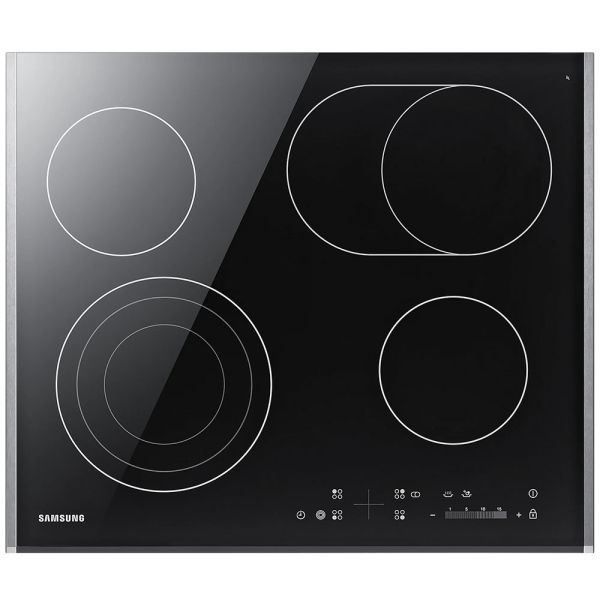
Anafe Eléctrico Samsung Vitrocerámico 220v - Negro
Brand: Nissei
Un anafe que combina diseño sofisticado y tecnología. Con su superficie vitrocerámica en color negro, aporta elegancia y es muy fácil de limpiar. Funciona a 220V y ofrece calor uniforme para cocinar de manera precisa, ya sea que estés preparando un guiso, sellando carnes o calentando algo rápido. Su formato compacto lo hace perfecto para integrarlo en la cocina moderna, donde la practicidad y el estilo van de la mano.
Category: Home & Garden > Kitchen & Dining > Kitchen Appliances > Cooktops